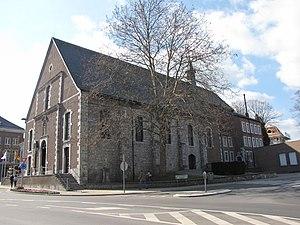
Eglise de l'Immaculée Conception This is a photo of a monument of the German-speaking Community of Belgium, number: 31128